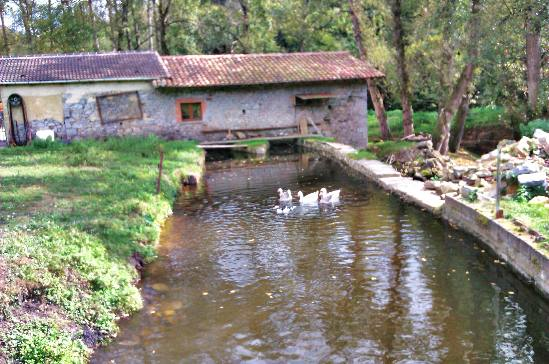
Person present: No